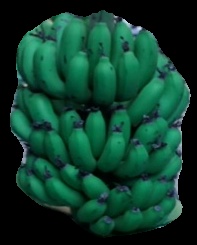
Variety: pachbale
Grade: grade2